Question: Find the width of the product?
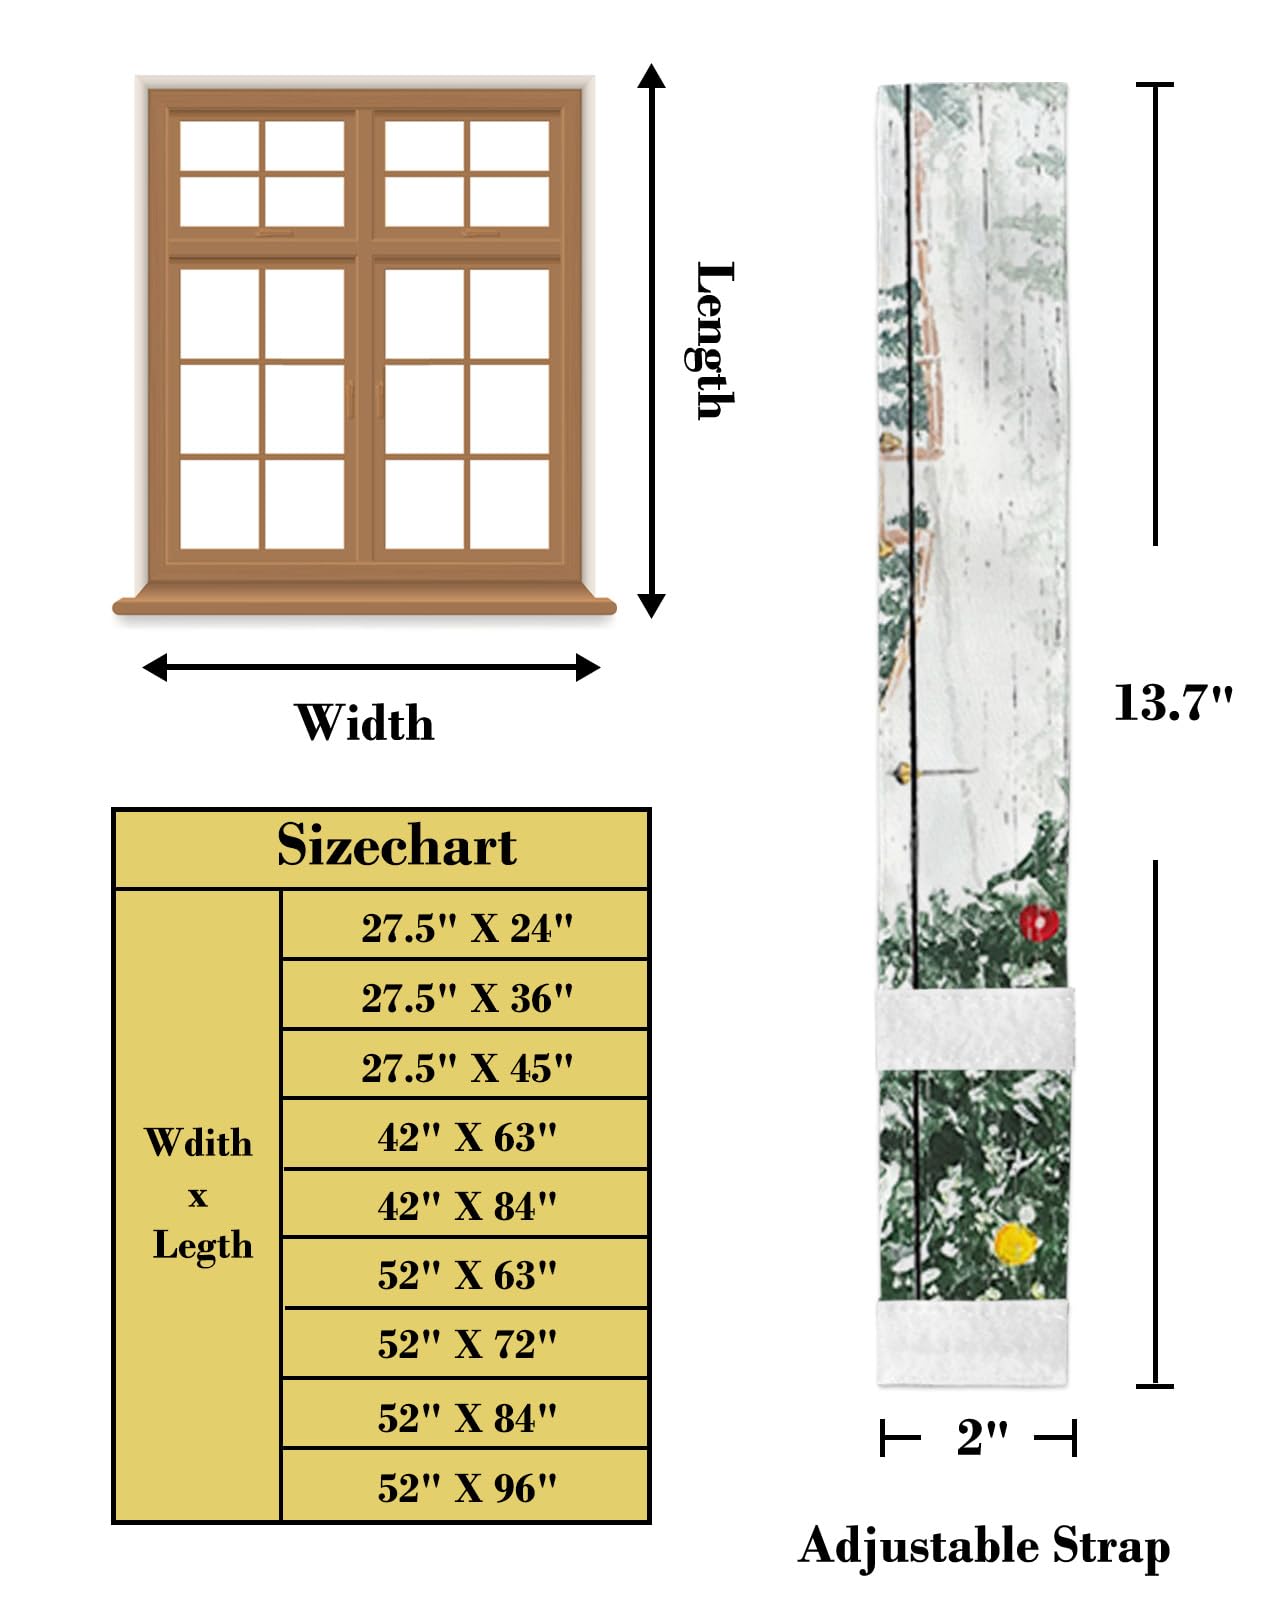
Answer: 52.0 inch